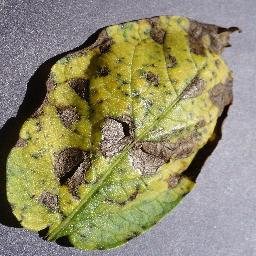
Label: Potato___Early_blight